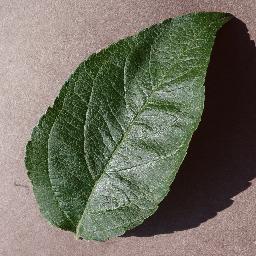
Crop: apple
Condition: healthy